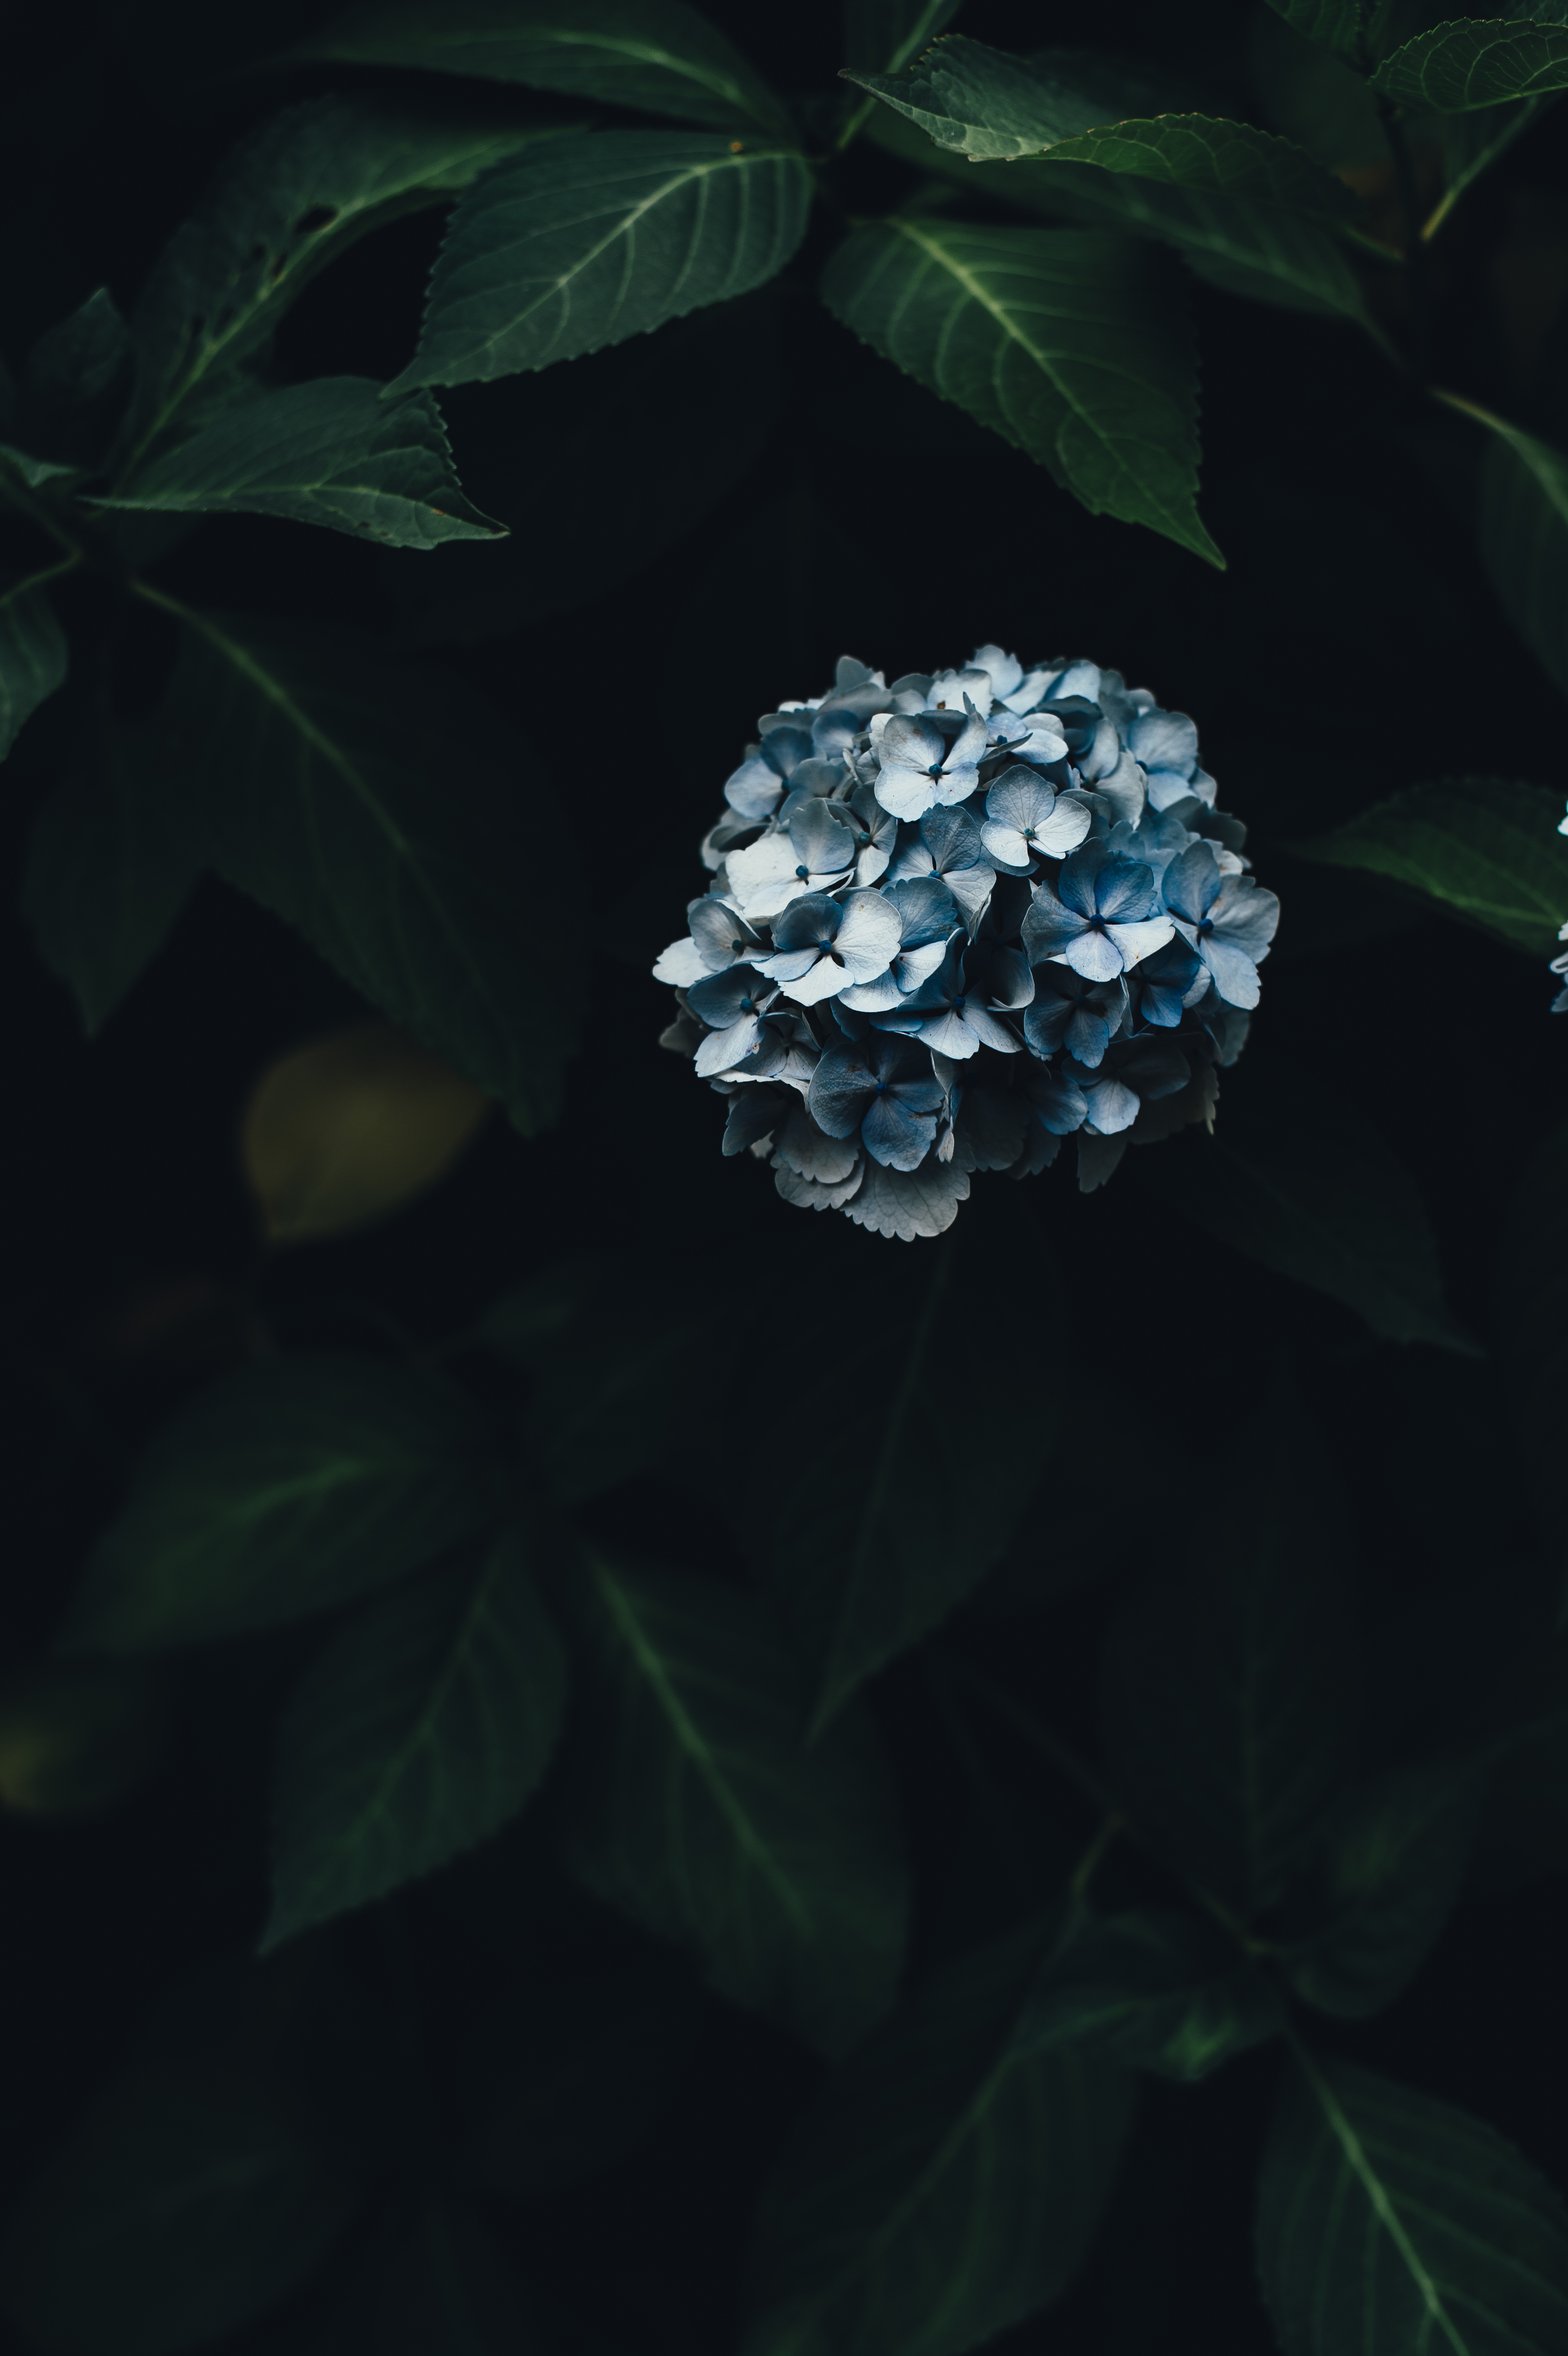
plant, leaf, flower, petal, green, botany, blue, flora, hydrangea, macro photography, flowering plant, hydrangeaceae, cornales, land plant